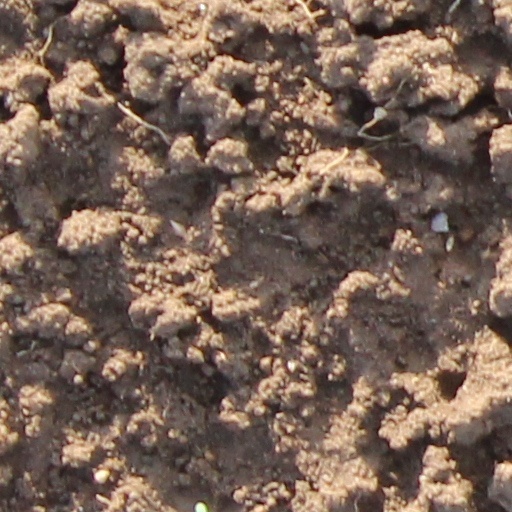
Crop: wheat